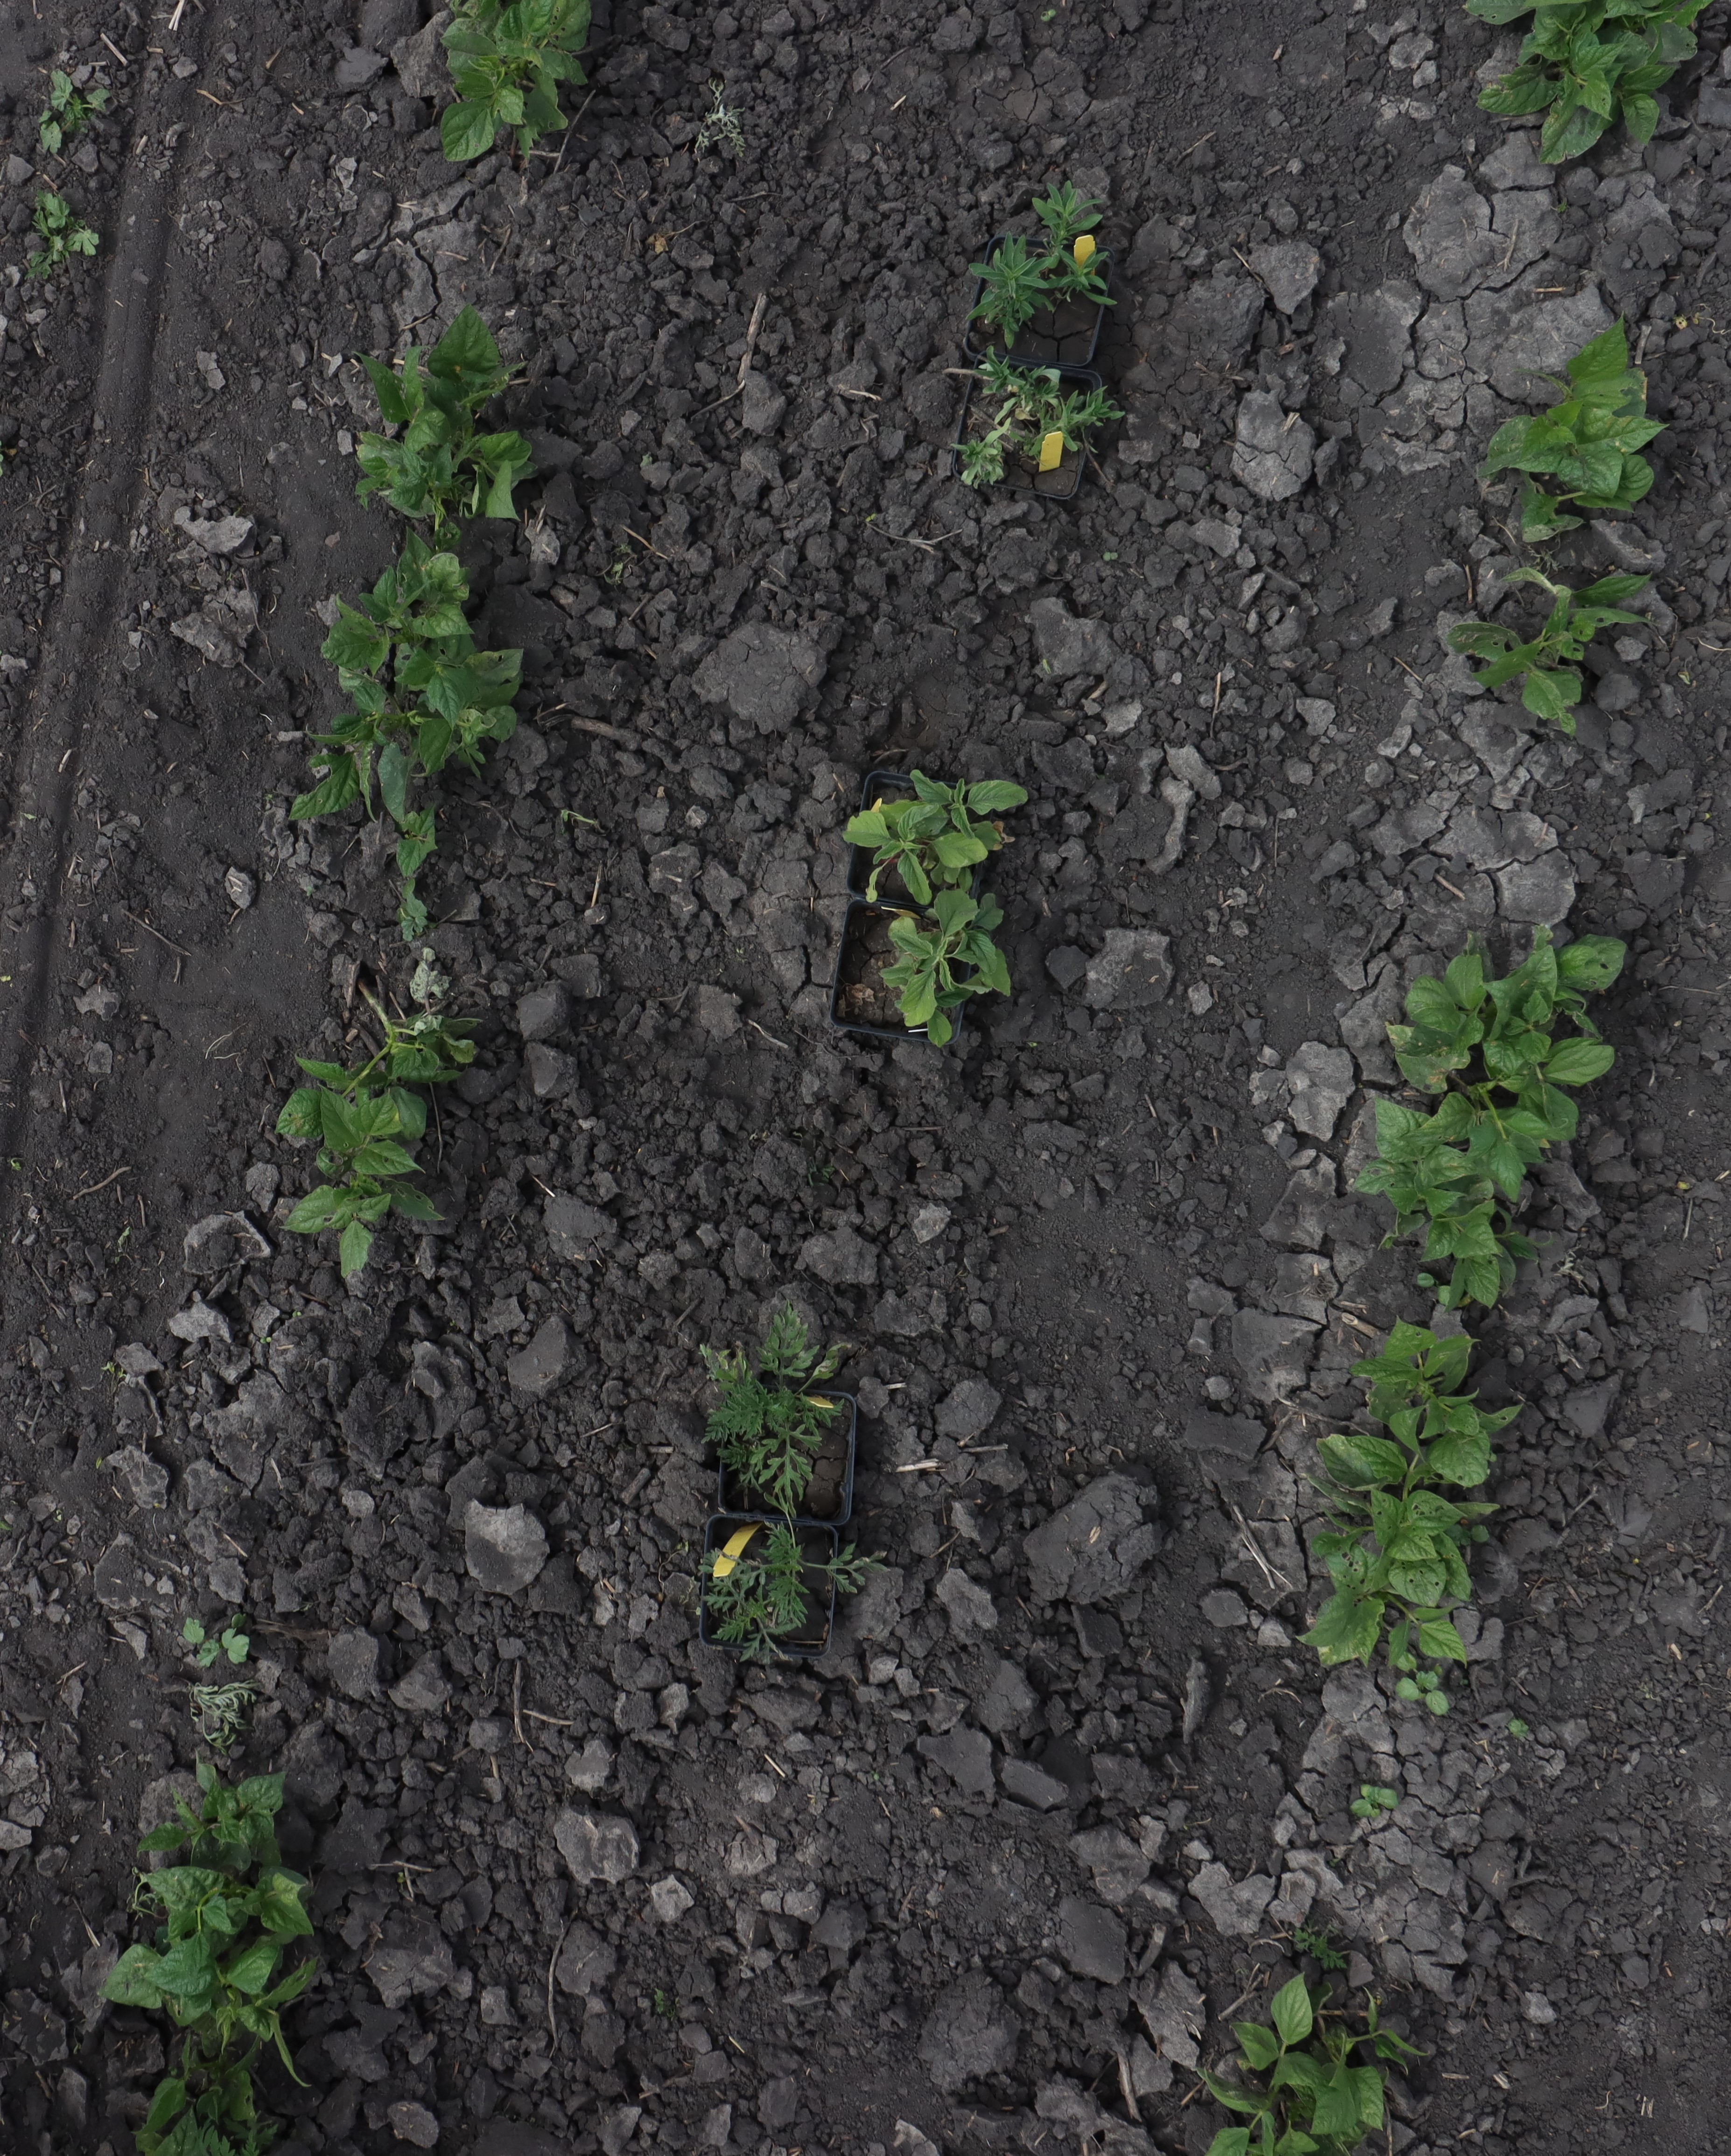
Crop: Black bean
Objects: Blackbean, Blackbean, Blackbean, Blackbean, Blackbean, Blackbean, Blackbean, Ragweed, Ragweed, Redroot Pigweed, Redroot Pigweed, Blackbean, Blackbean, Blackbean, Blackbean, Kochia, Kochia